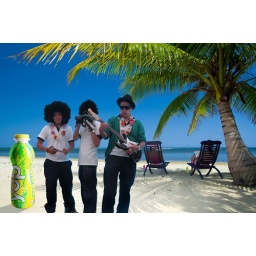
Relaxing under a palm tree on remote beach